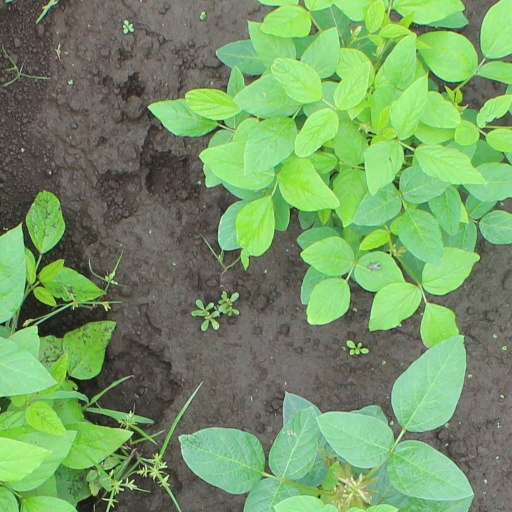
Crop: soybean